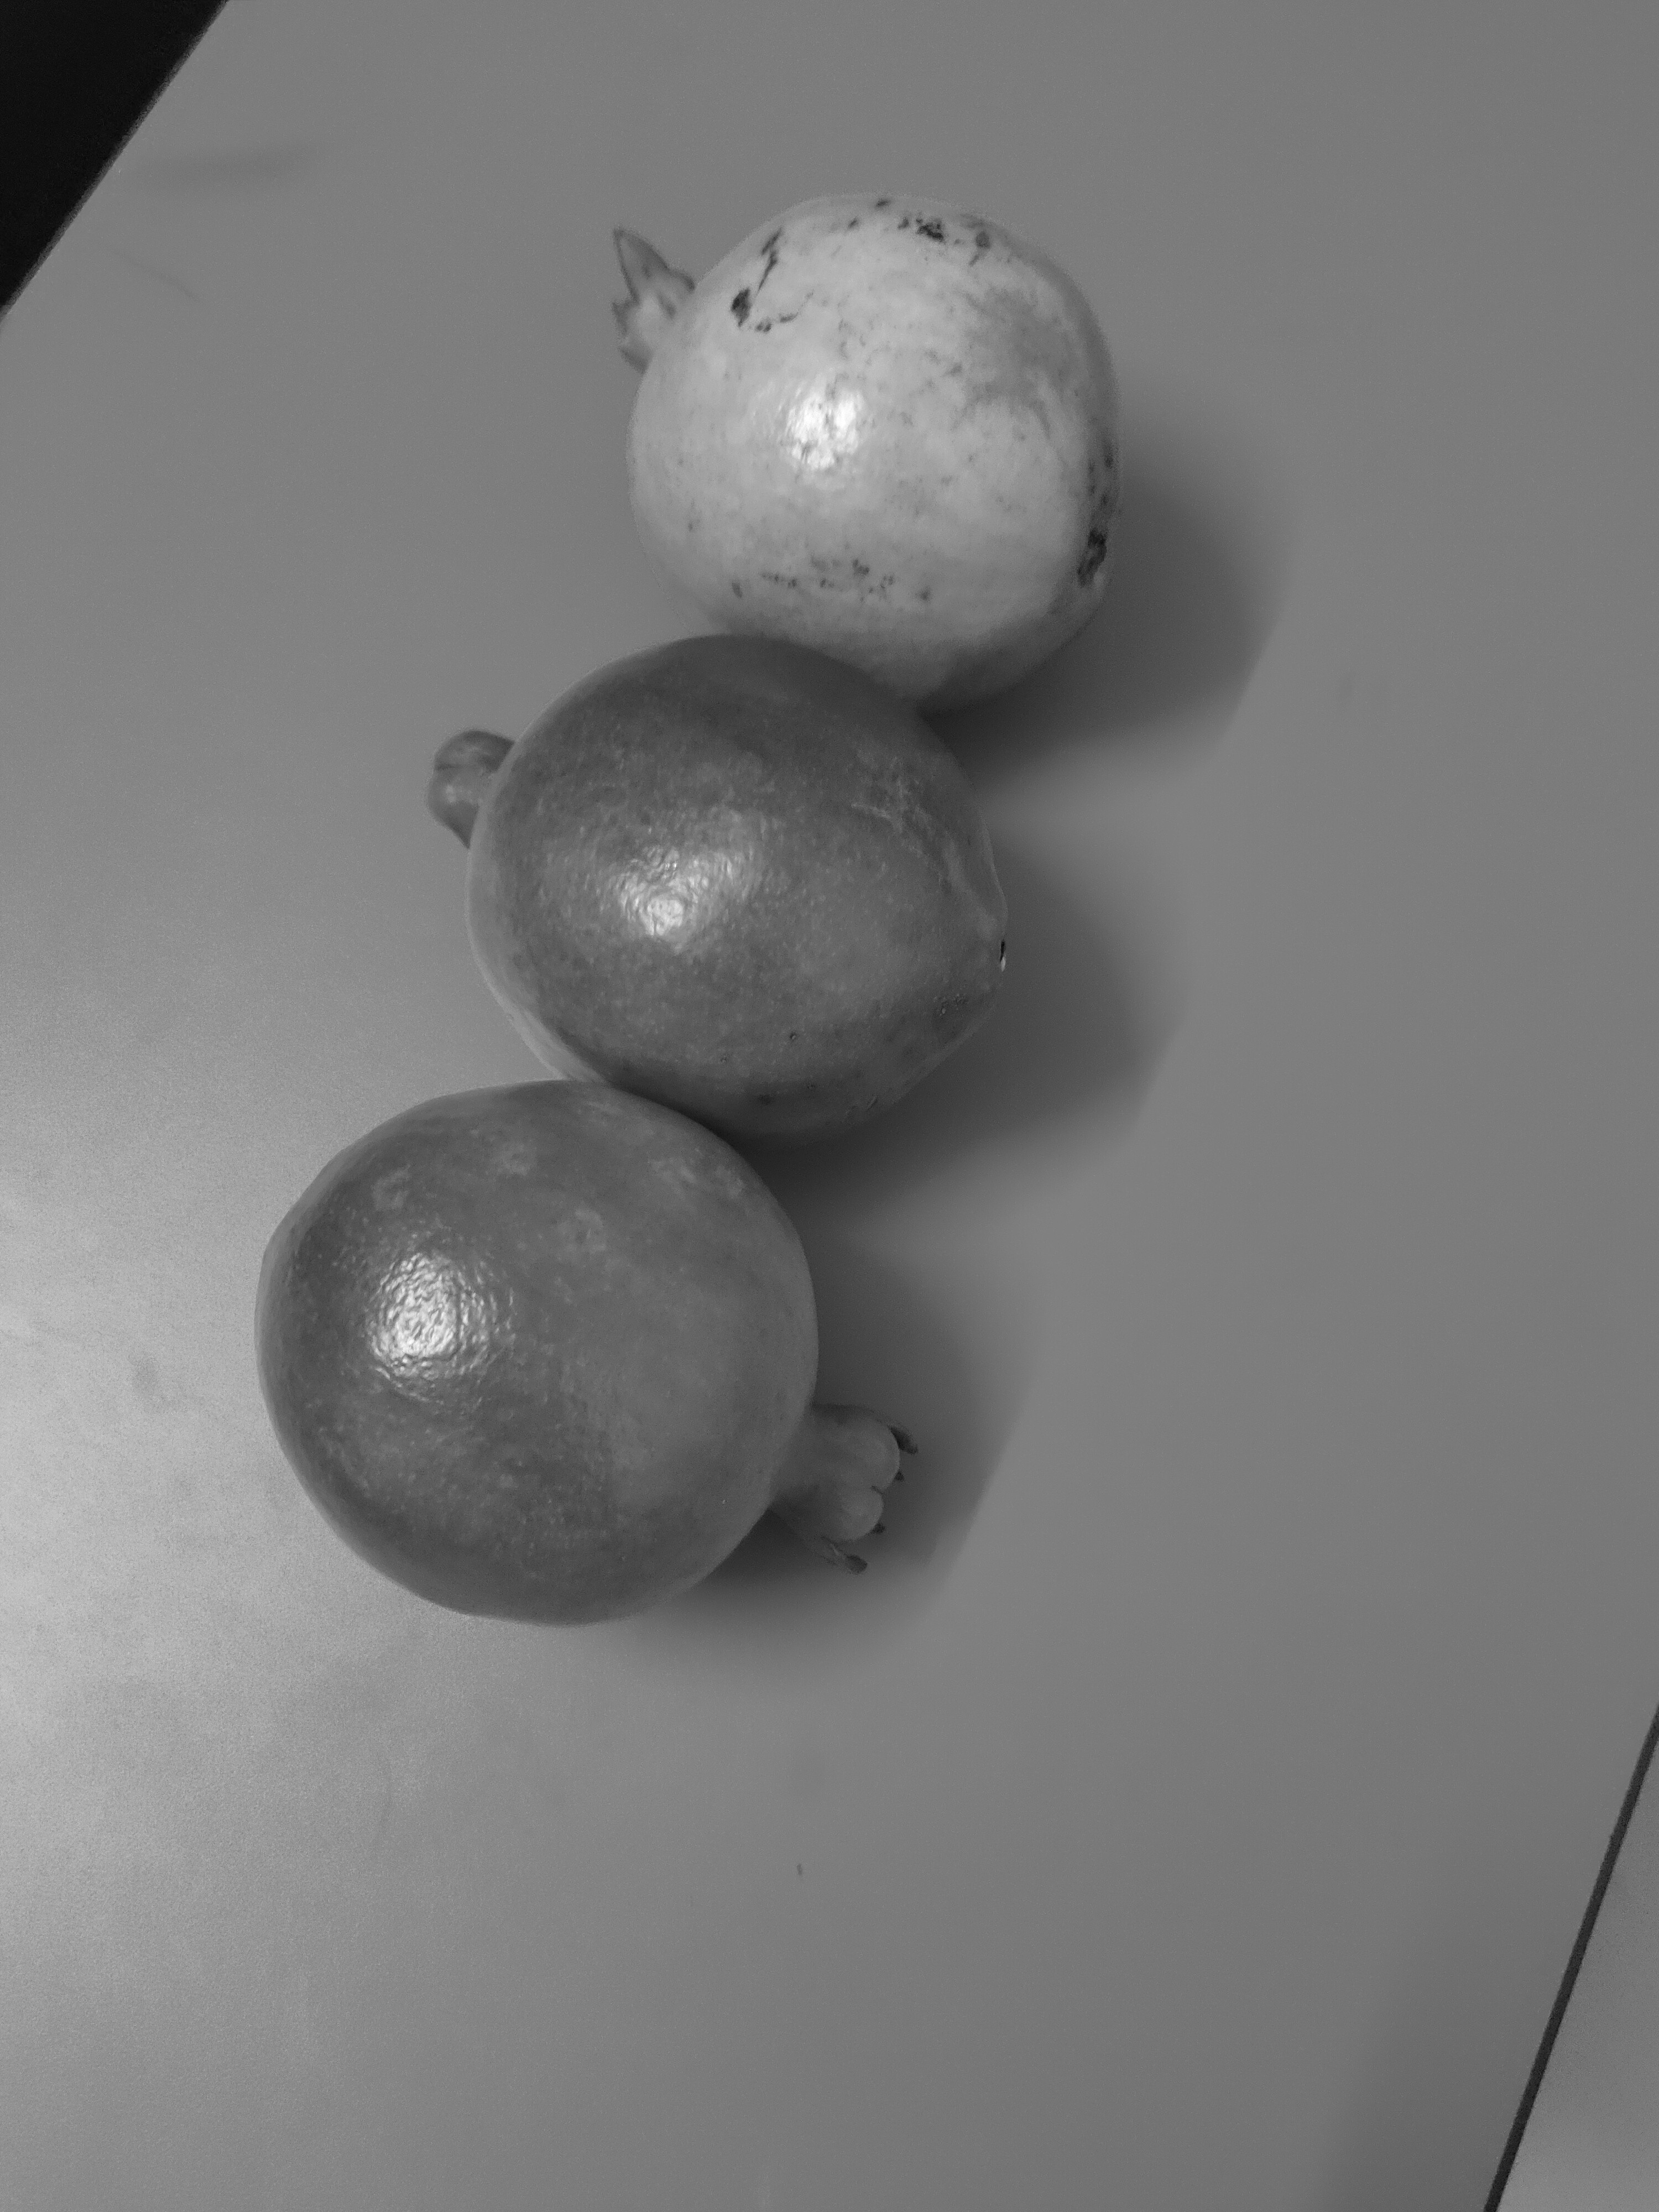
Fruit: Pomegranate
Quality: Good